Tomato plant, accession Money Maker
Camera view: vertical (180 deg); turntable rotation: 240 degrees
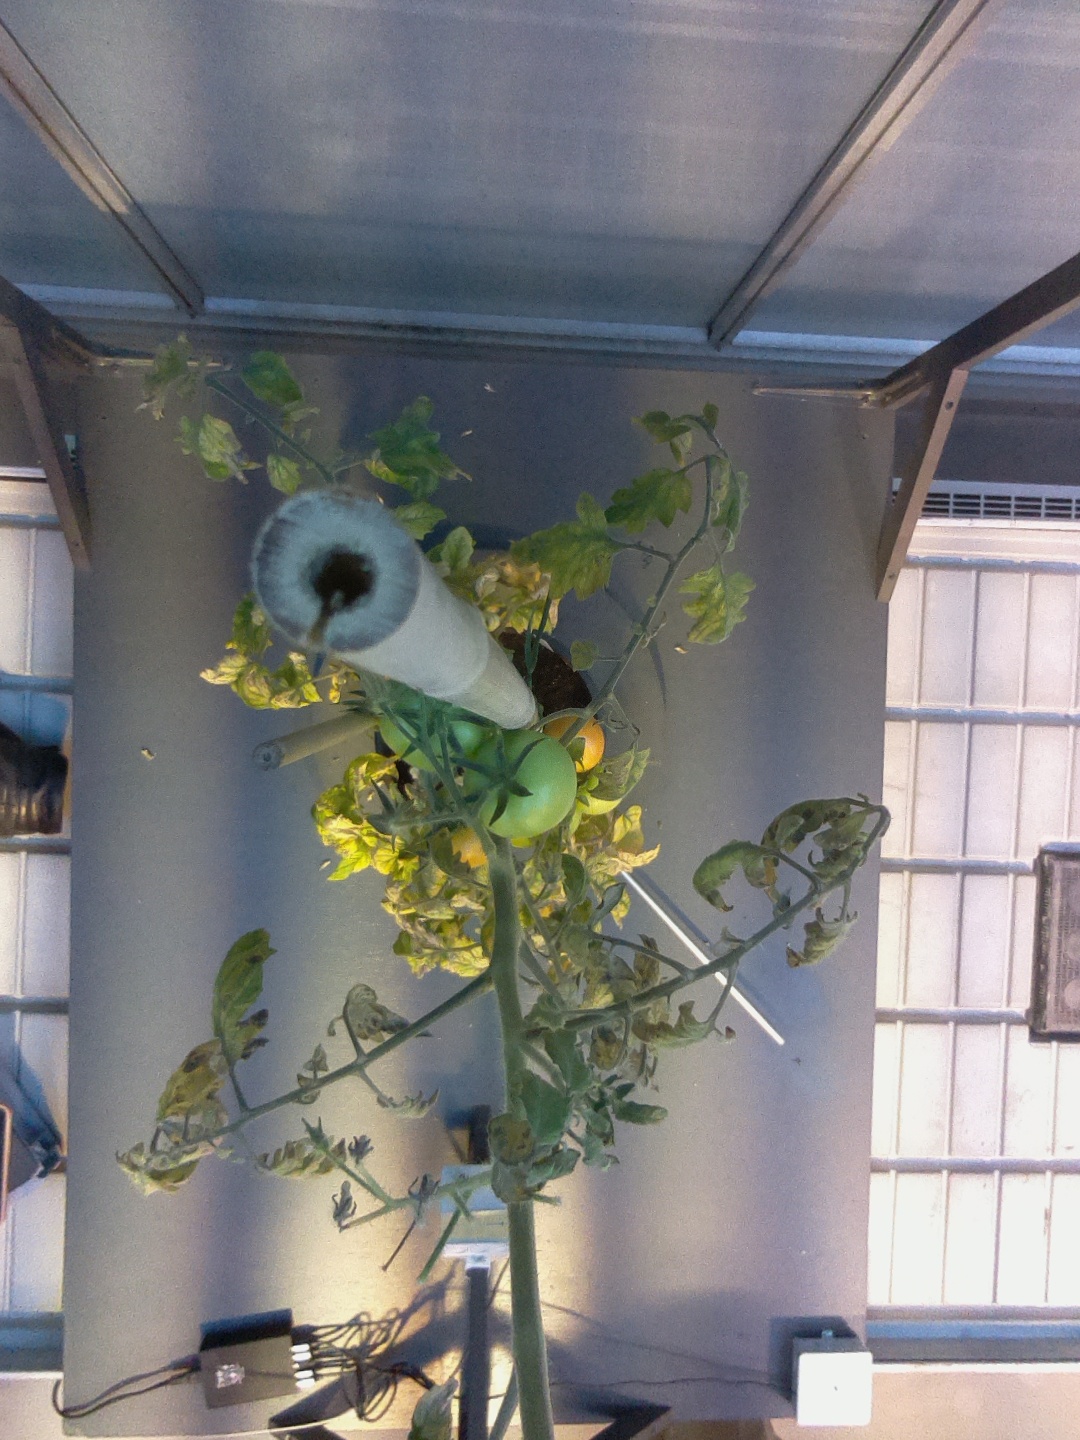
BBCH growth stage 81: 10%-20% of fruits show typical fully ripe color